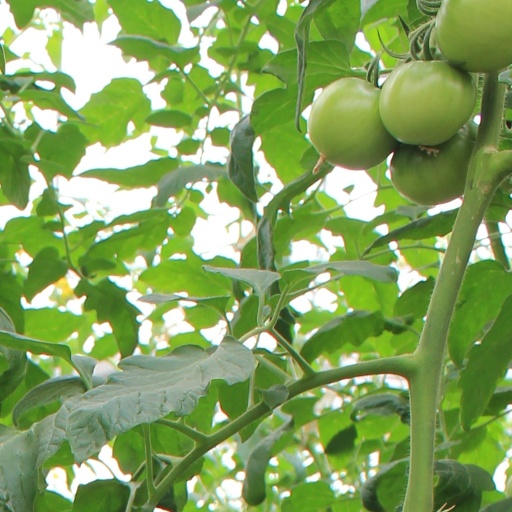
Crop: tomato